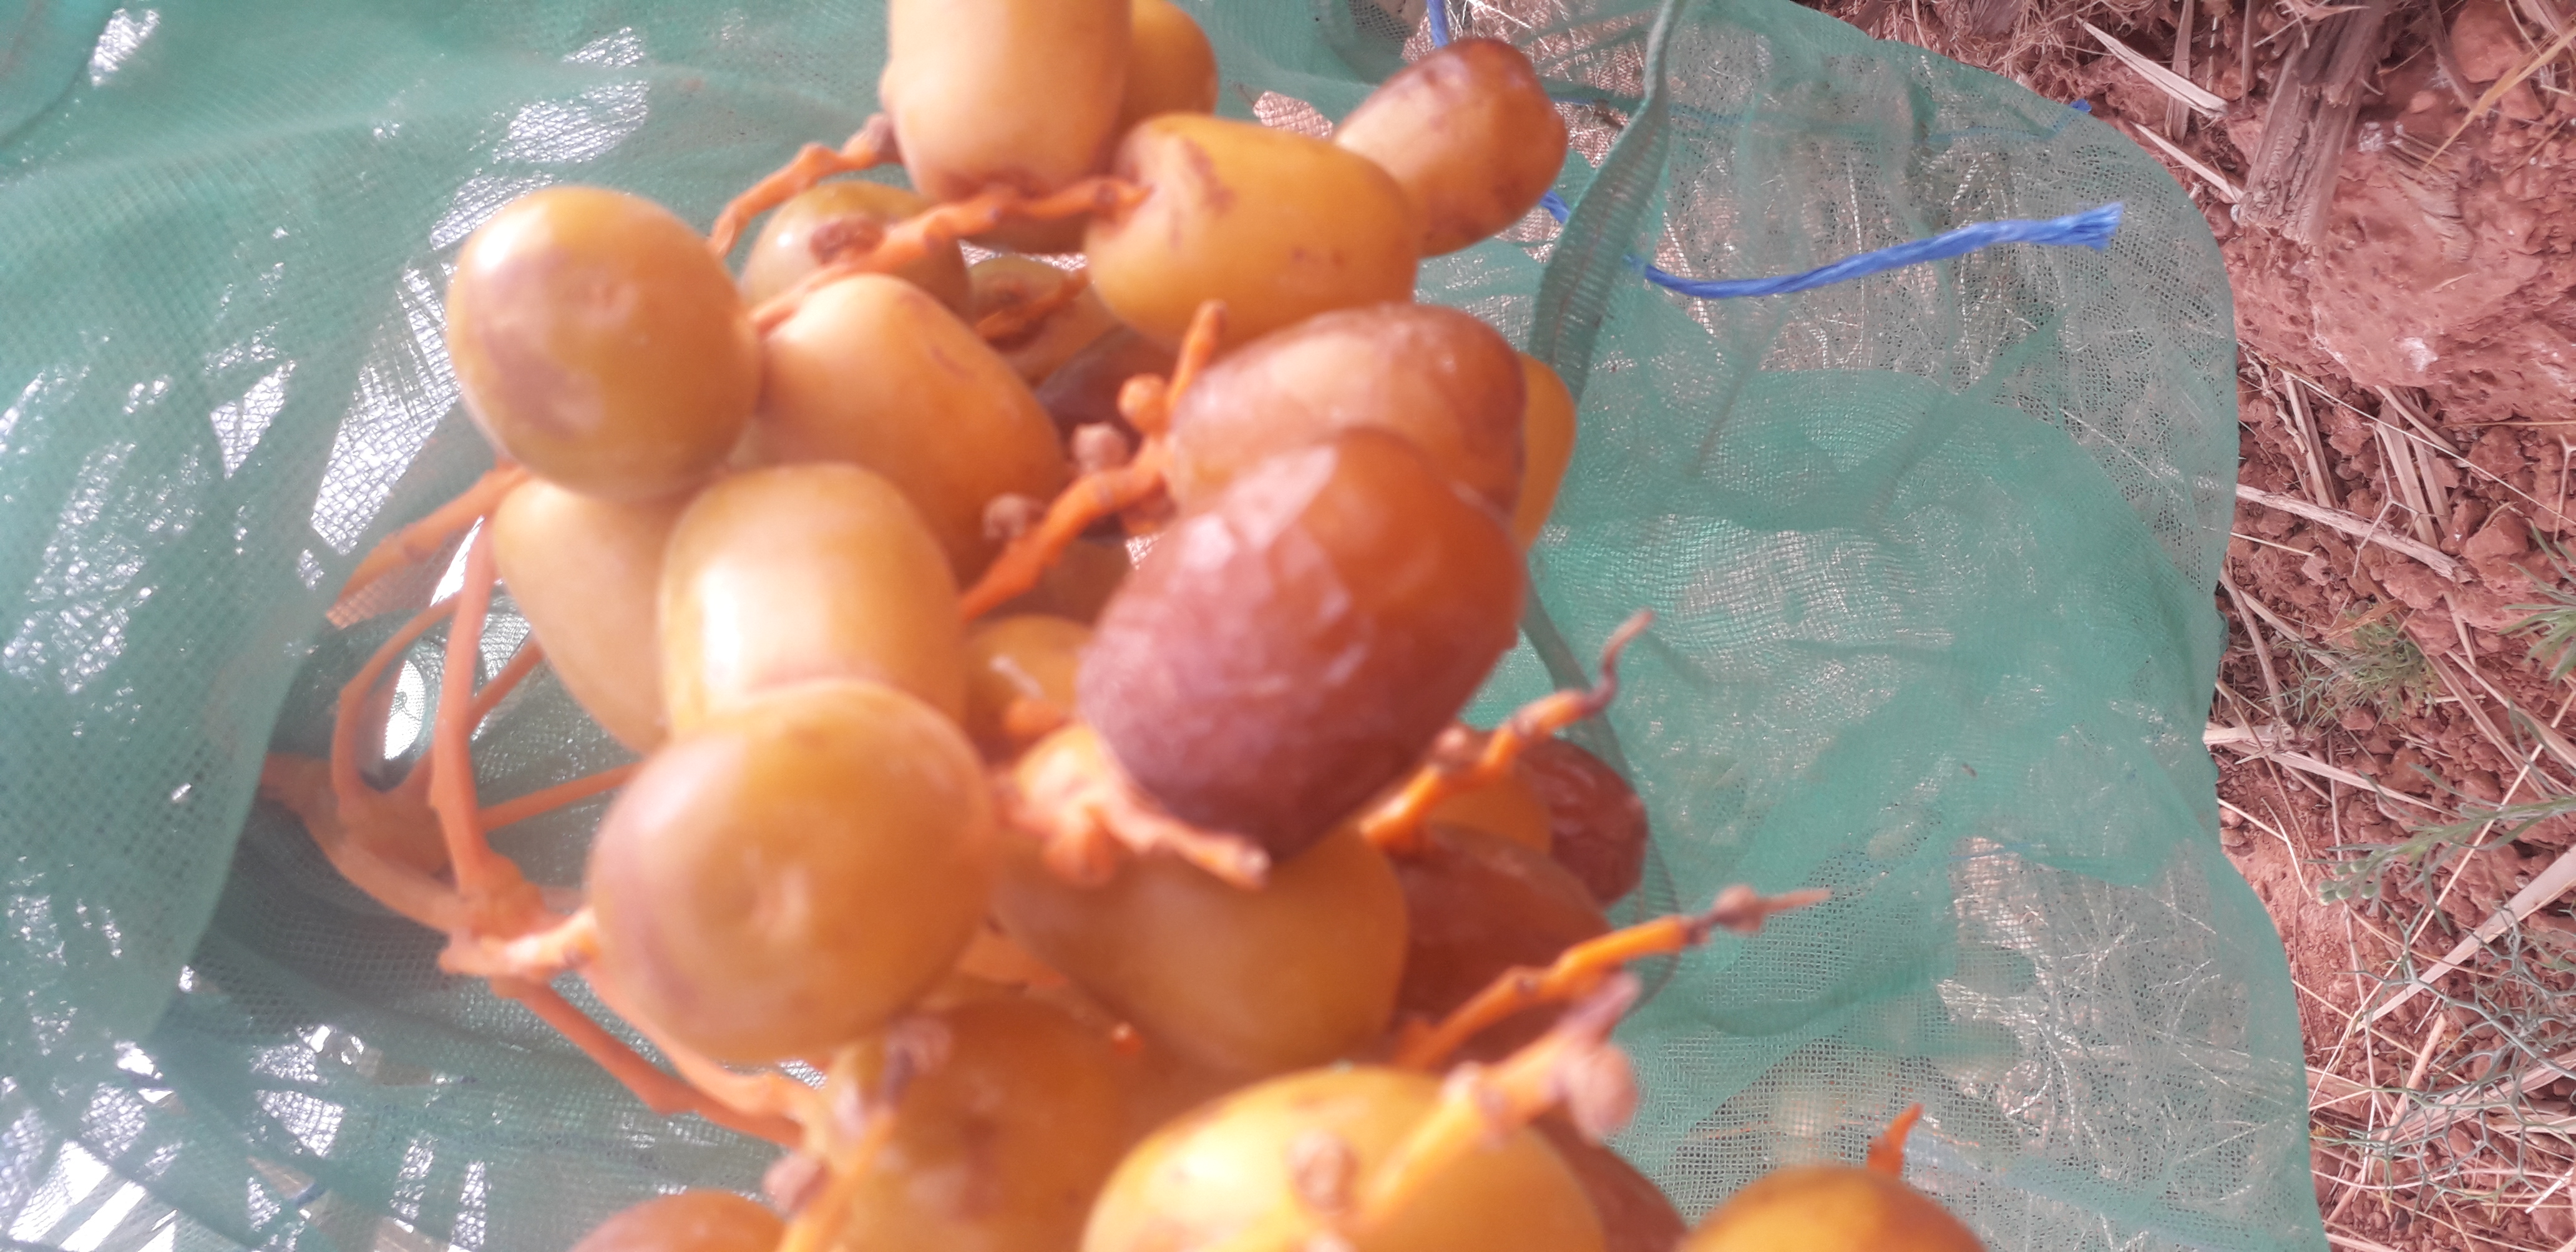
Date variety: Boufagous